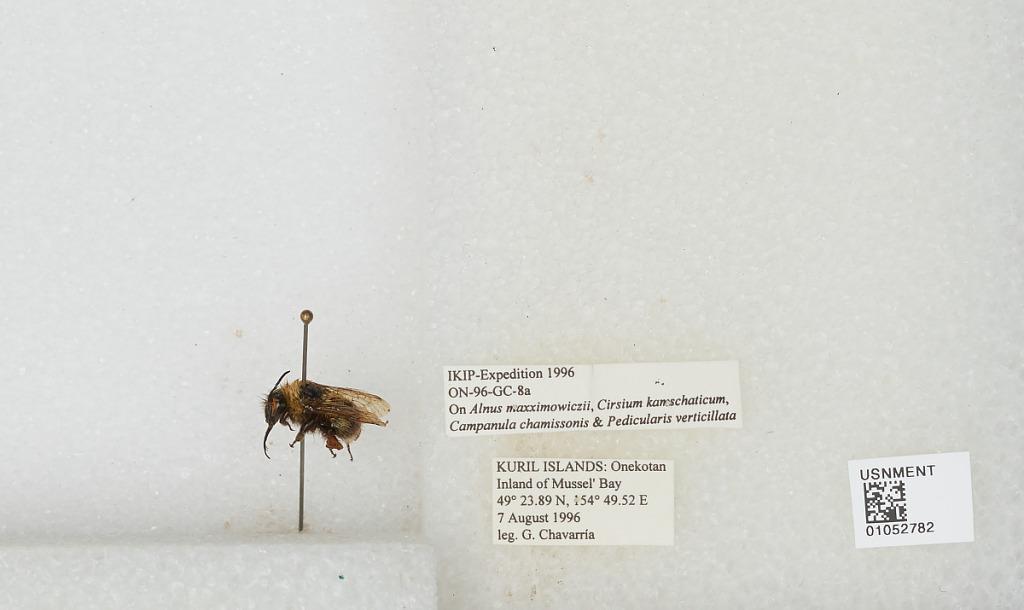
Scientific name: Bombus sp.
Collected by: G. Chavarria
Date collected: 1996-8-7
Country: Russia
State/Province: Sakhalin
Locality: Kuril Islands, Onekotan Inland of Mussel' Bay
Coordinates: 49.3981, 154.825